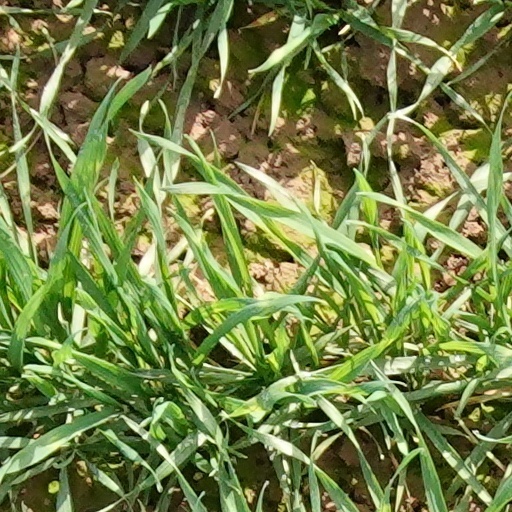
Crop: wheat